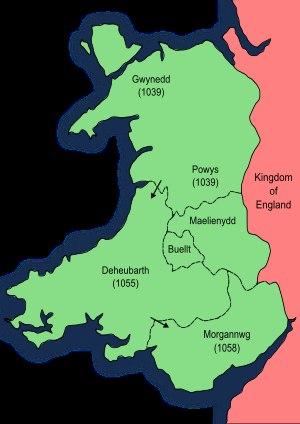
Gruffydd ap Llywelyn régna sur différents royaumes du Pays de Galles, qu'il finit par unifier de son vivant en 1055.